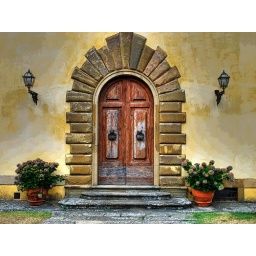
Back door of the main house at the Villa Gamberaia in Settignano Italy.